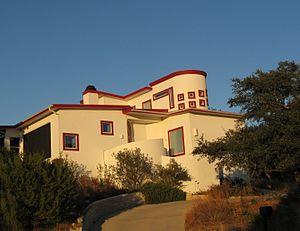
Lago Vista est une ville située en bordure du lac Travis au nord-ouest du comté de Travis, au Texas, aux États-Unis.